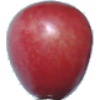
Label: Cherry 2